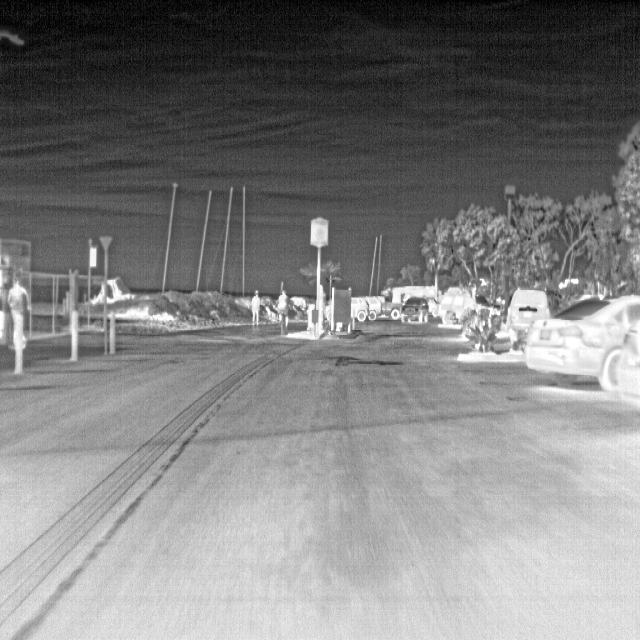
Detected objects:
label: person
label: person
label: person